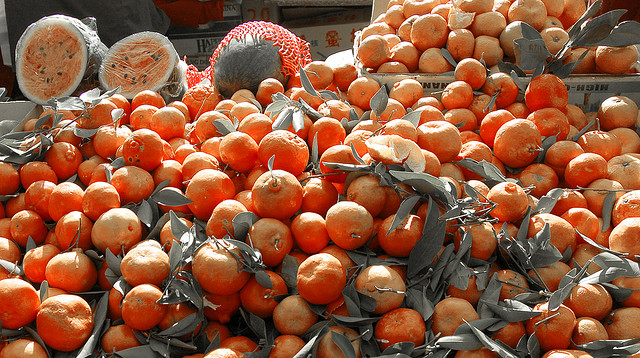
user: Given an image and a question. Answer the question in a short answer. Question: Are these pumpkins or manderines? Short Answer:
assistant: manderines